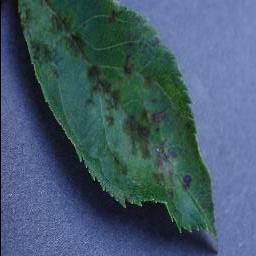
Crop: apple
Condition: scab